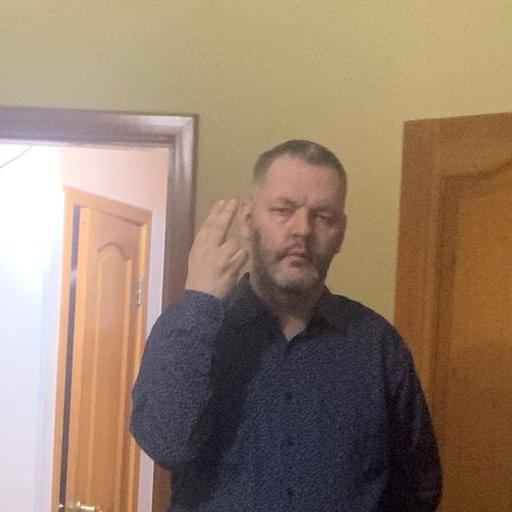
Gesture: two_up_inverted